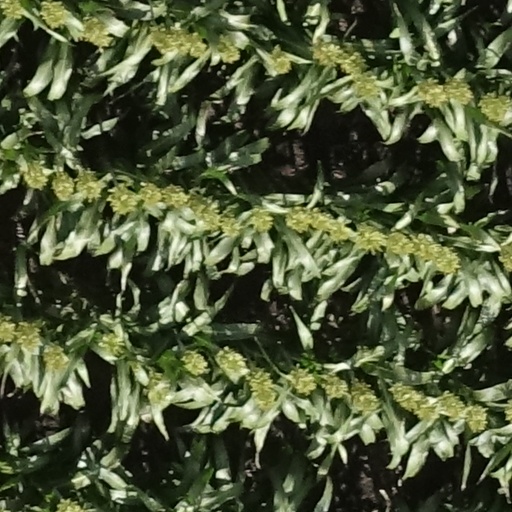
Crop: sorghum